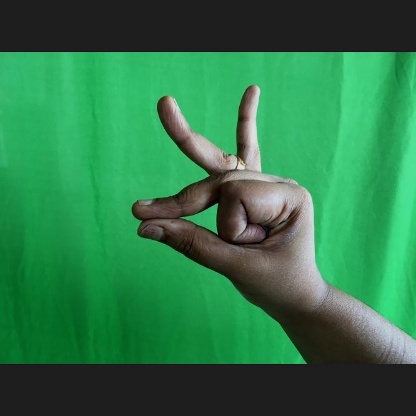
Mudra: Bramaram